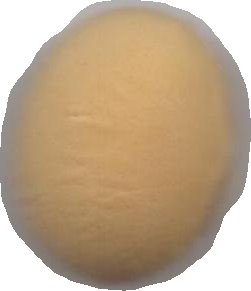
Variety: Dega